Bangkaeo Campaign

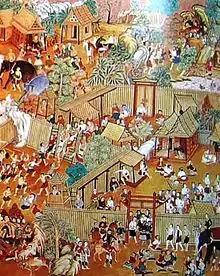
Painting depicting the Battle of Bangkaeo from the Old Thonburi Palace

Bangkaeo Campaign or the Battle of Bangkaeo was a military conflict between Burma under the Konbaung dynasty and the Siamese Thonburi Kingdom under King Taksin in February–April 1775, in which Maha Thiha Thura, the Burmese commander, sent an expeditionary force to invade Western Siam through the Three Pagodas Pass. The Burmese stationed at Bangkaeo in modern Ratchaburi Province. King Taksin ordered the Siamese armies to completely encircle the Burmese at Bangkaeo, resulting in the starvation and defeat of the Burmese at Bangkaeo.